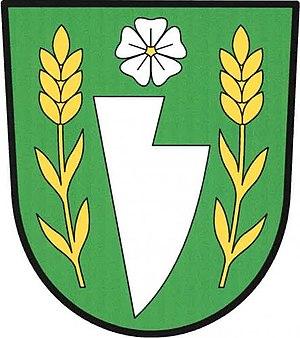
Kunčina est une commune du district de Svitavy, dans la région de Pardubice, en Tchéquie. Sa population s'élevait à 1 371 habitants en 2017.